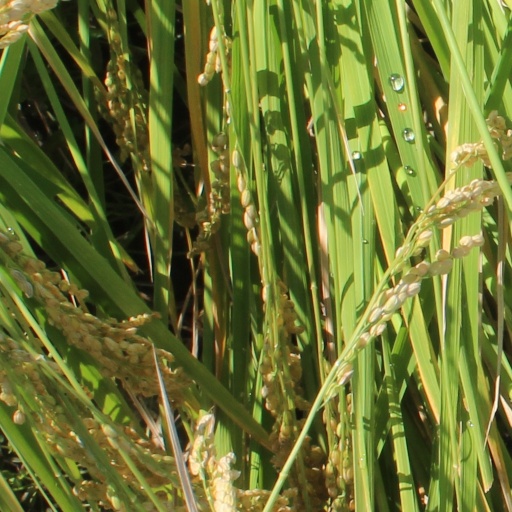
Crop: rice